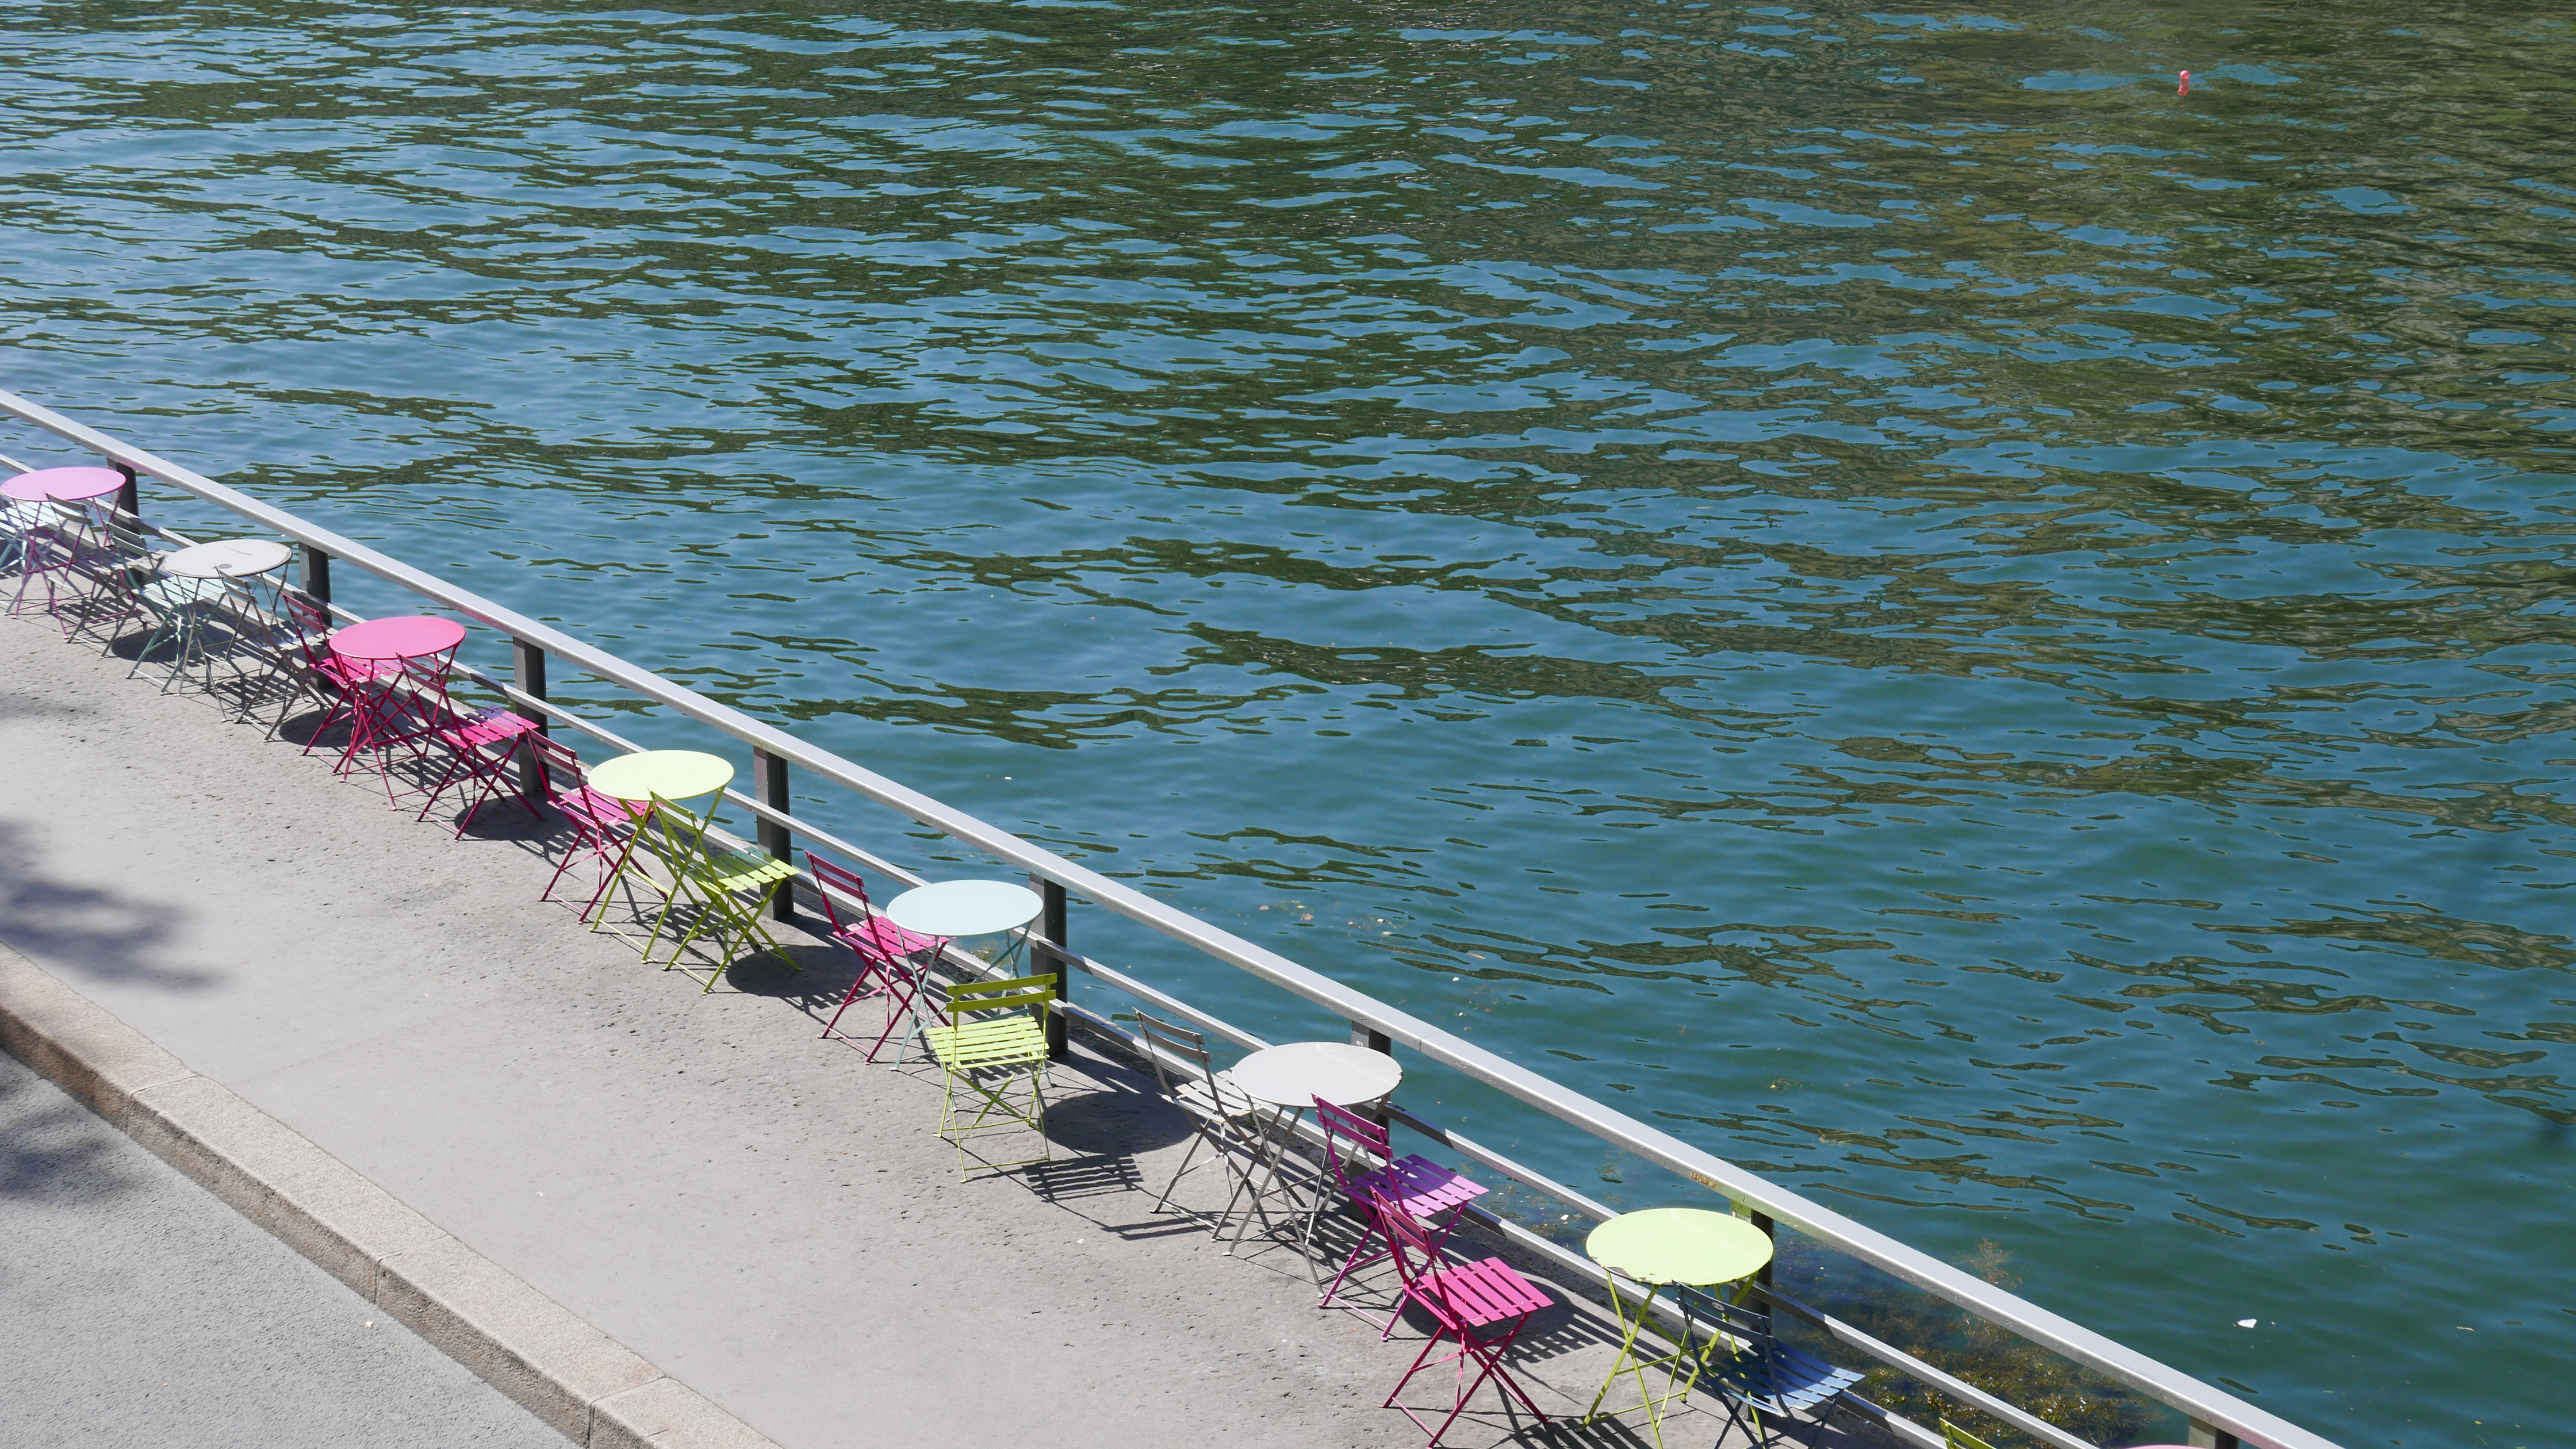
natural, water, waterway, vehicle, recreation, boat, river, boats and boating equipment and supplies, boating, channel, leisure, vacation, canal